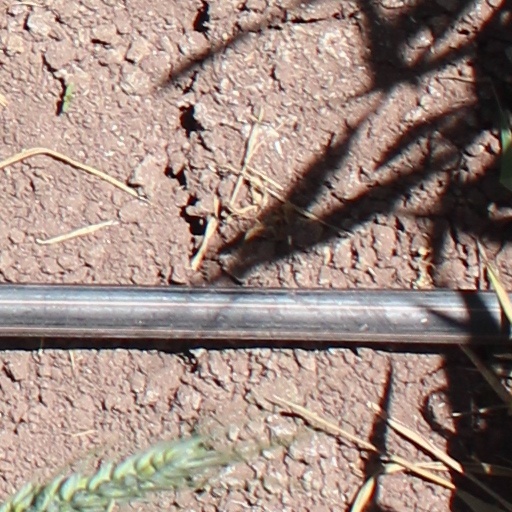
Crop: wheat